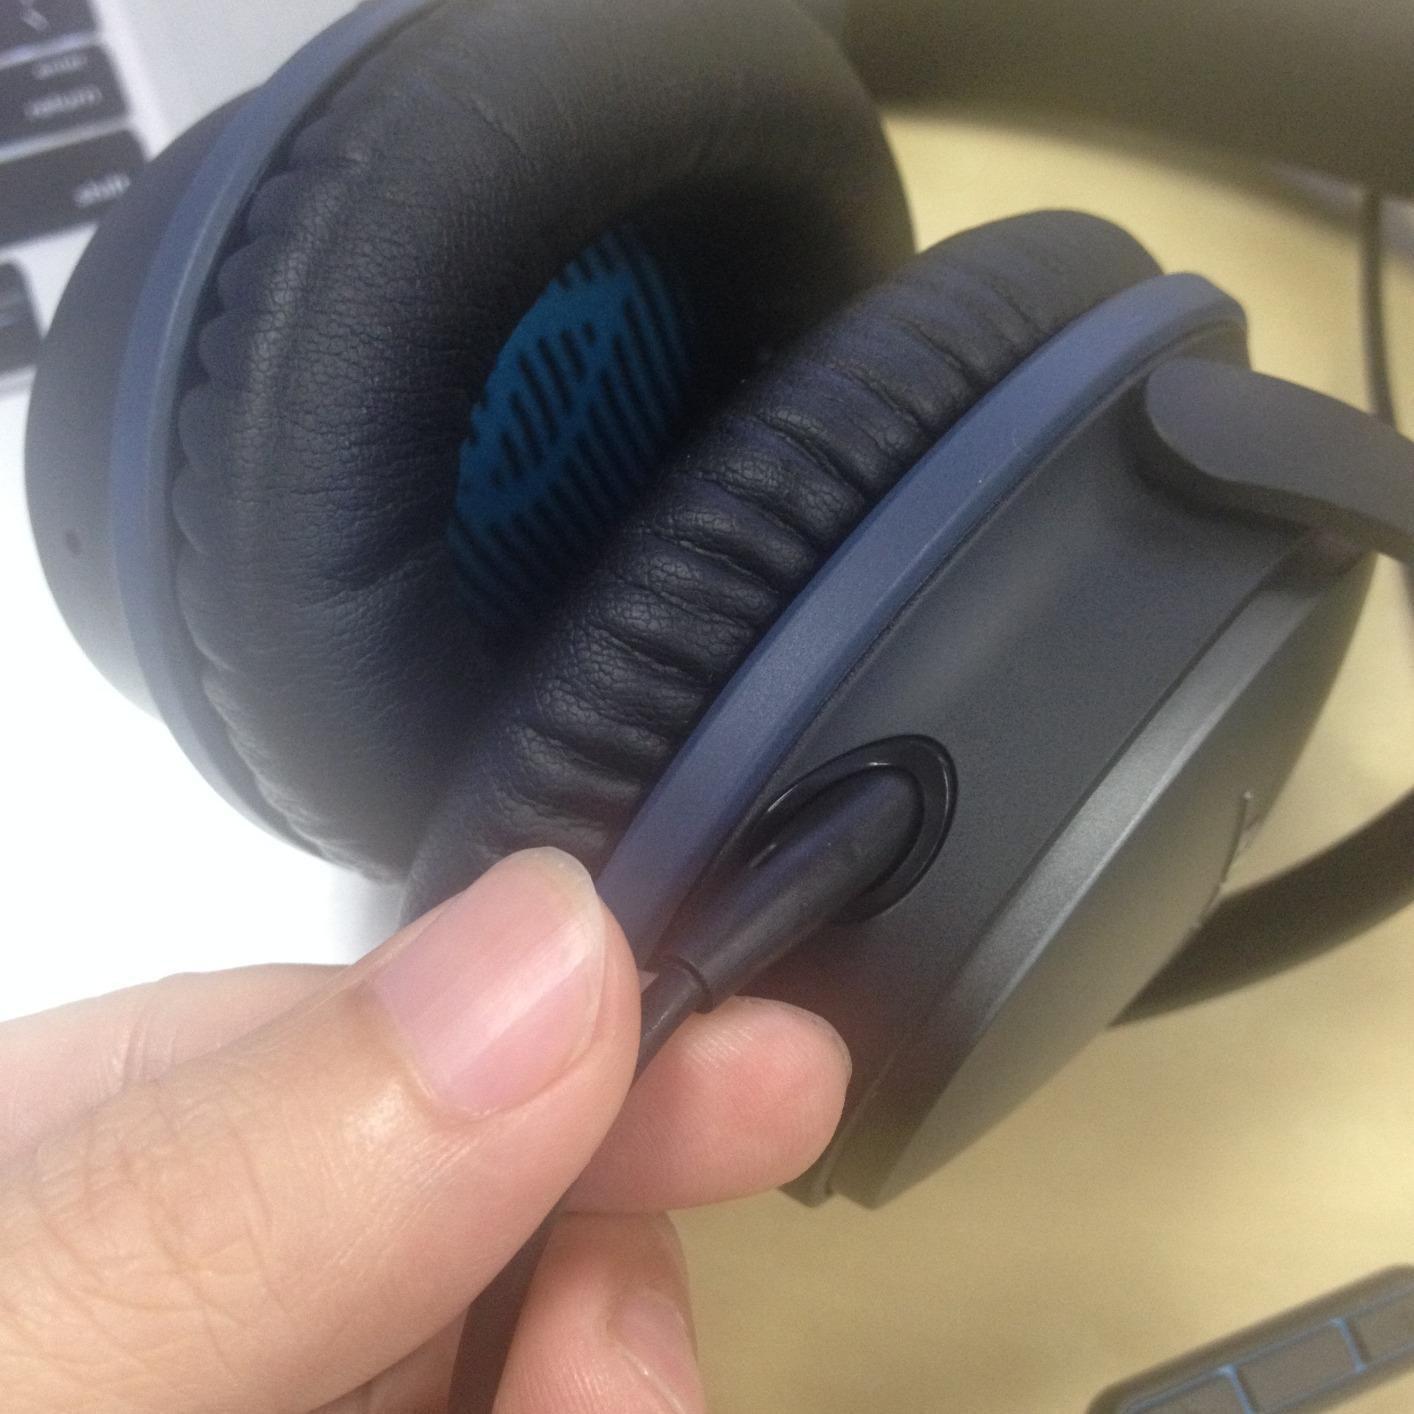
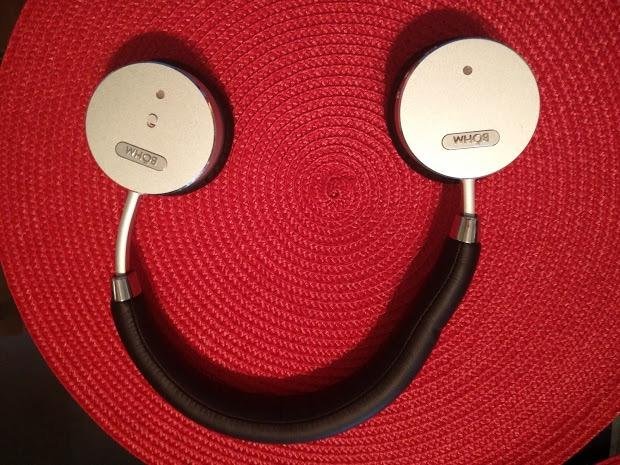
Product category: headphones
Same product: no